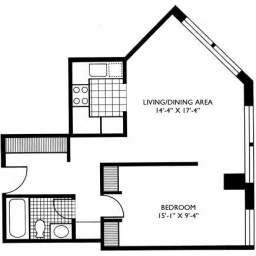
Convertible floorplan, the open space between the living room and bedroom areas can be closed off by a sliding wall